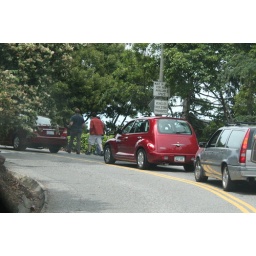
The boys walked up the hill as Kristie sat in bumper:bumper traffic waiting for a parking spot.